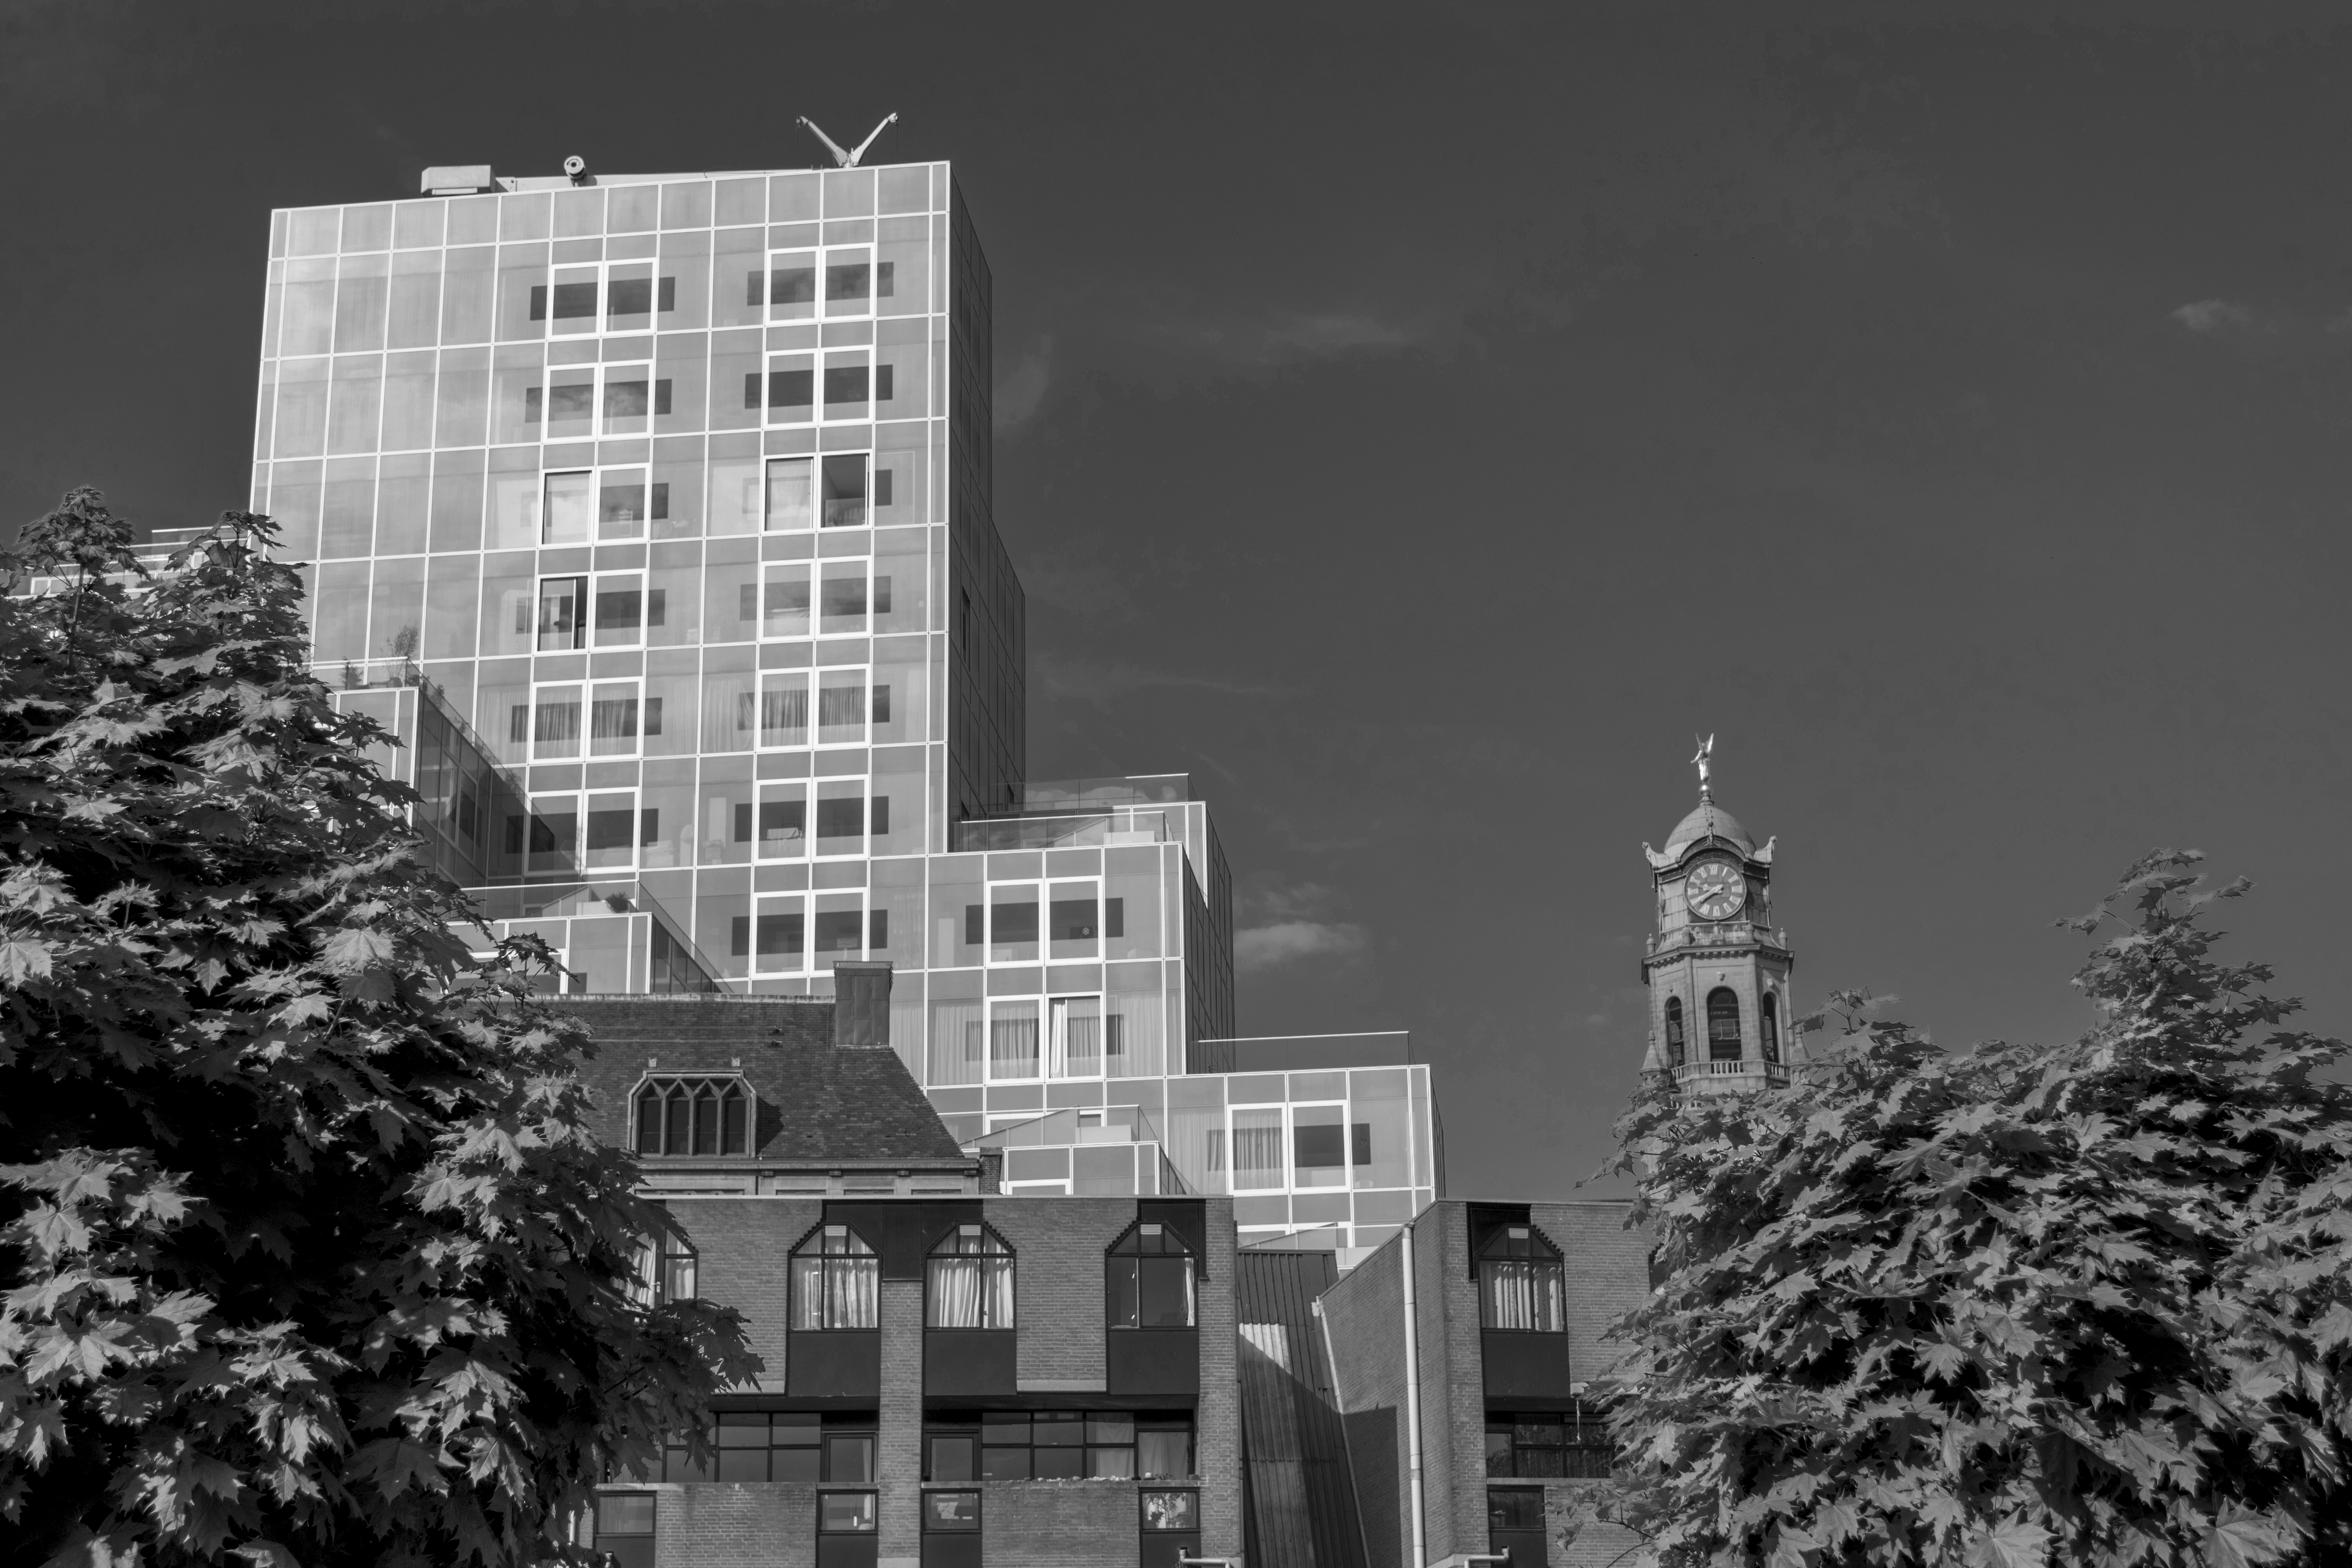
outdoor, black and white, architecture, skyline, building, city, skyscraper, urban, cityscape, downtown, tower, landmark, nikon, monochrome, tower block, blackandwhite, nederland, netherlands, rotterdam, outdoorphotography, townhall, urbanphotography, metropolis, paulvandevelde, pdvandevelde, padagudaloma, stadsfotografie, nederlandinfotos, buildingcomplex, centrum, stadhuis, stadskantoor, urban area, monochrome photography, residential area, atmospheric phenomenon, human settlement